Port of Camden

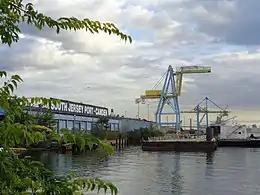
Balzano Terminal

The semi-public South Jersey Port Corporation (SJPC) oversees a number of facilities, for which the Delaware River Stevedores handle much of the traffic.